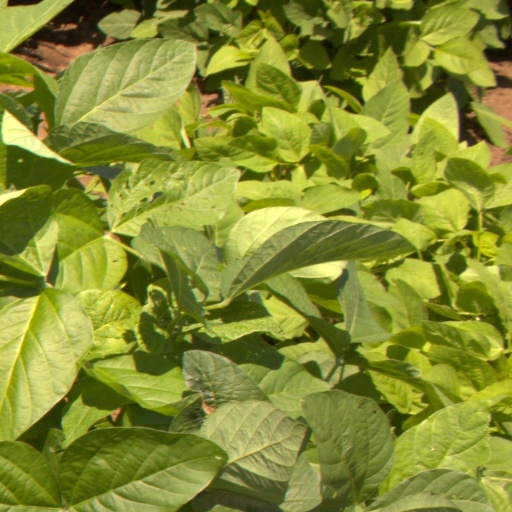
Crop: soybean